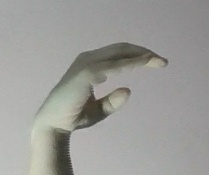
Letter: jeem